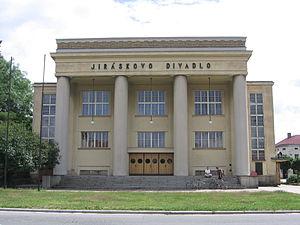
Hronov est une ville du district de Náchod, dans la région de Hradec Králové, en Tchéquie. Sa population s'élevait à 6 112 habitants en 2017.